Kemba Walker

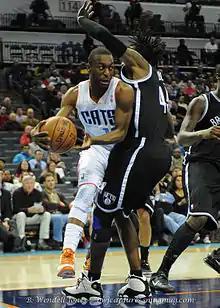
Walker defended by Gerald Wallace in 2013

On December 18, 2013, Walker hit a buzzer-beating jump shot over Jonas Valančiūnas in overtime to beat the Toronto Raptors. He finished the night with 26 points and 5 rebounds on 10/18 shooting from the field. On February 19, 2014, Walker recorded 23 points, 5 rebounds and a career-high 16 assists in a 116–98 win over the Detroit Pistons. Five days later, he was awarded the Eastern Conference Player of the Week, having averaged 22.5 points, 8.8 assists, and 5.5 rebounds in the span of seven days. In a home victory over the Orlando Magic on April 4, 2014, Walker recorded his second career triple-double with 13 points, 10 assists, and 10 rebounds.